Optimistique-moi

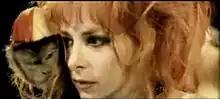
Mylène Farmer and her monkey in the music video "Optimistique-moi". This scene was deemed a reference to Hector Malot's novel, "Sans Famille".

The video features Farmer, a magician, and some athletes who perform circus acts under a big tent. Many animals are included, such as lions, elephants, a snake, a monkey and several doves. At the beginning, Farmer crosses the big circus tent walking on a wire suspended in the air. She almost falls several times. While jugglers and clowns look at her with suspicion, a magician is benevolent towards her. After being lowered from her wire, she starts to move in balance on a leather ball, with a little monkey on her shoulders. Then, the magician dresses Farmer with a white coat and puts her into a big red box, which is then pierced by some dwarfs with swords. When the box opens, several birds fly away and Farmer ends up in a truck in the countryside, her arms outspread. She seems to be very happy. At the end of video, the magician has aged.